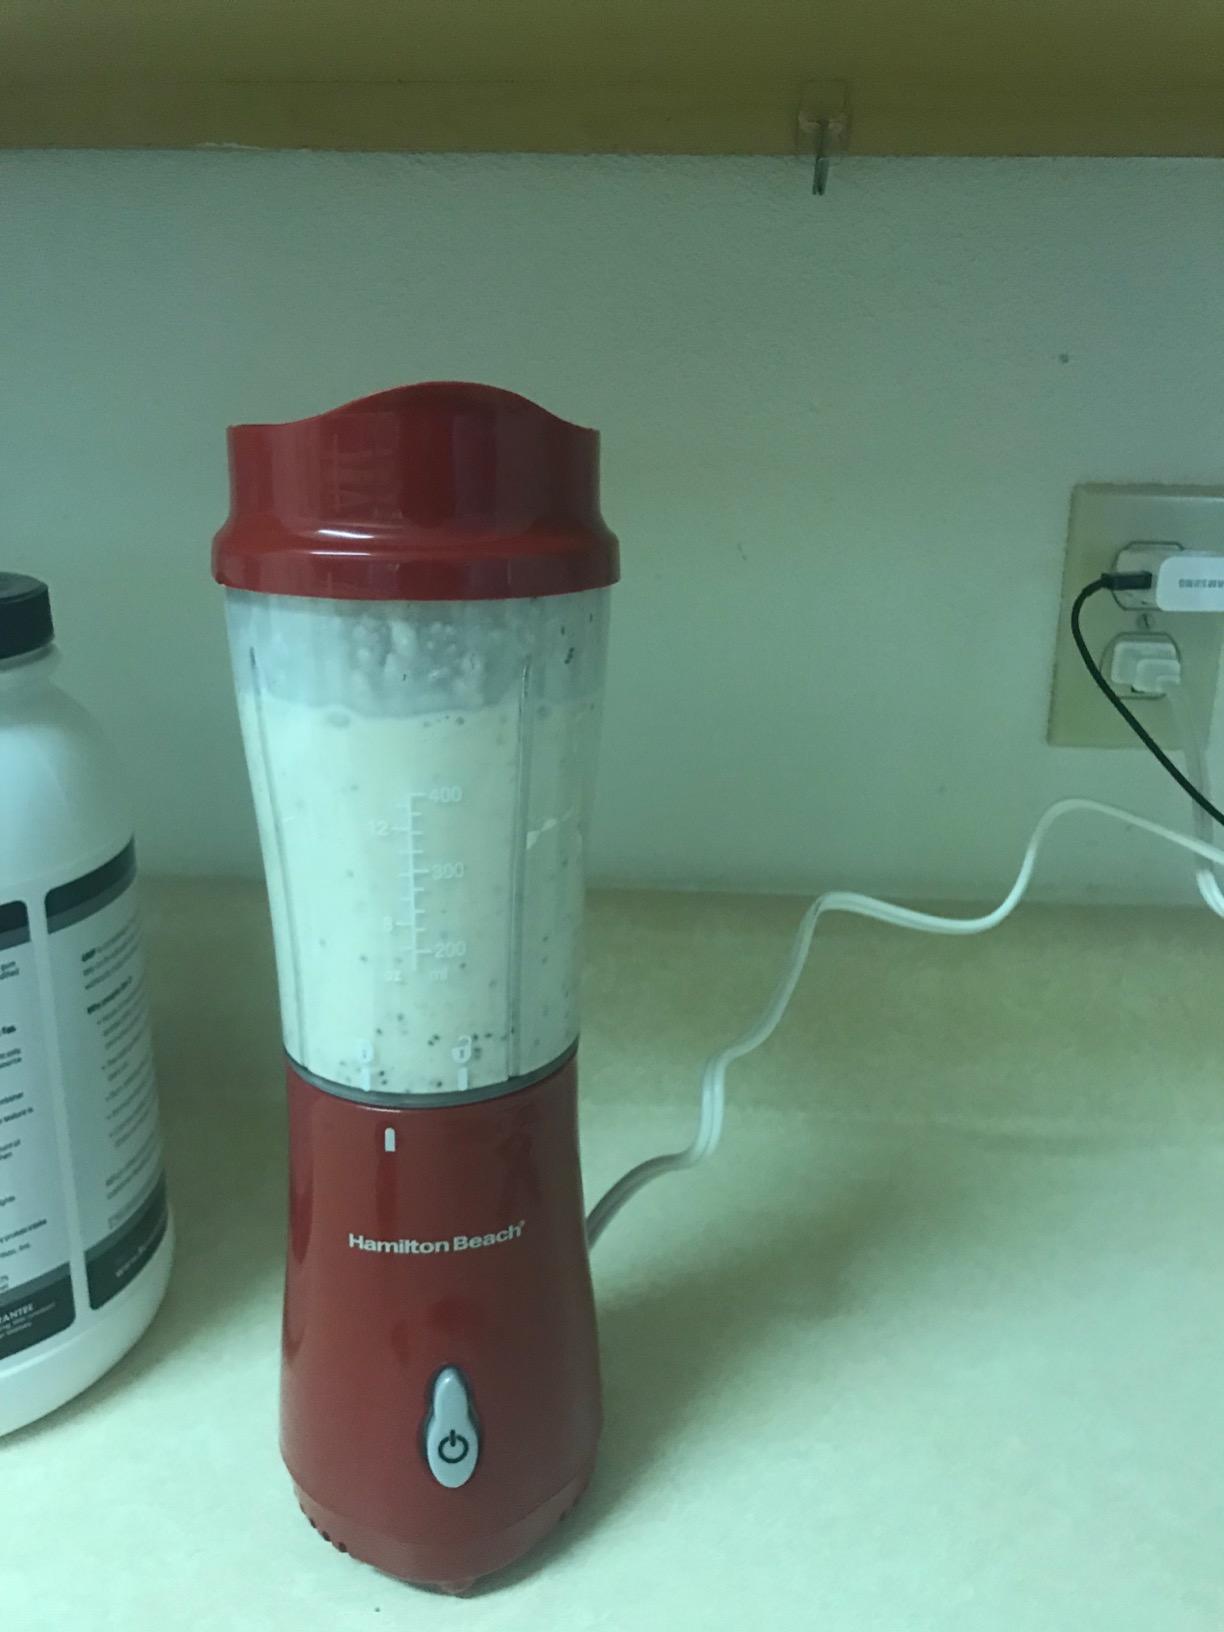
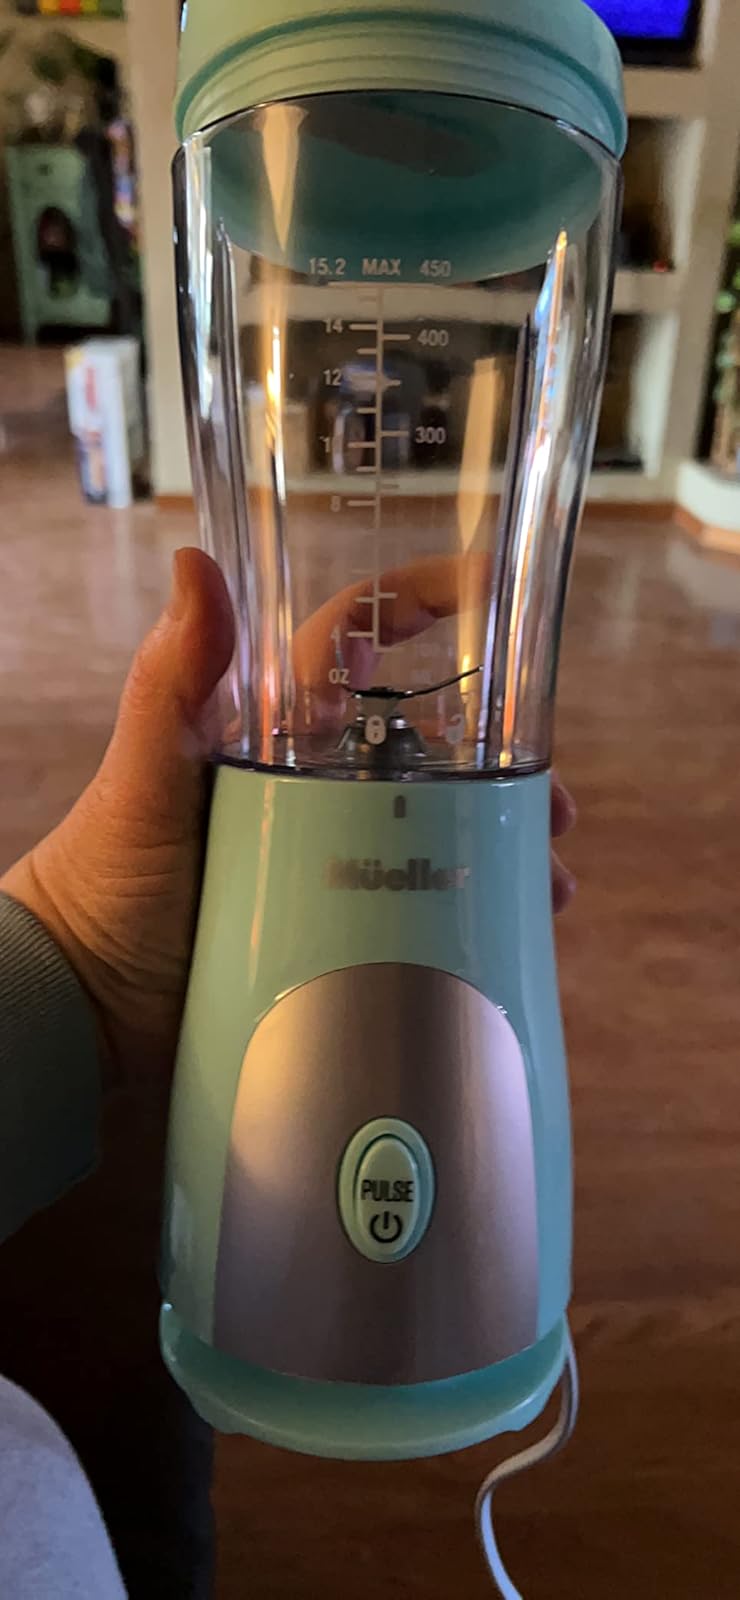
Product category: items_blender
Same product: no